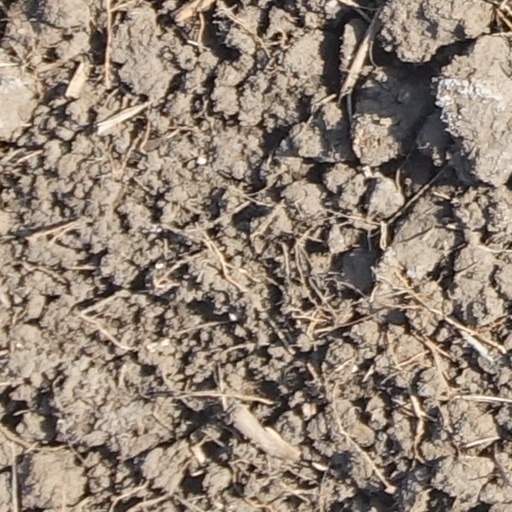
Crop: wheat